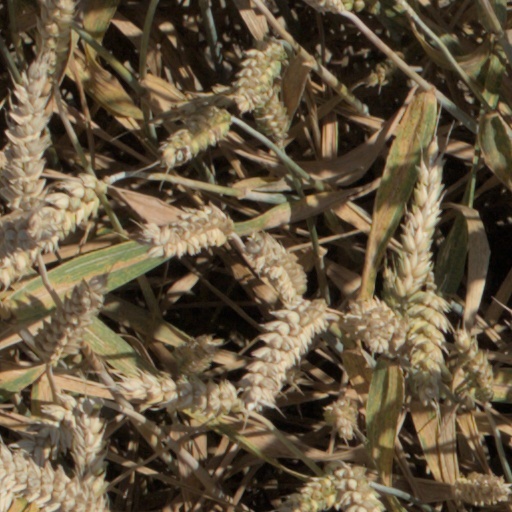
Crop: wheat